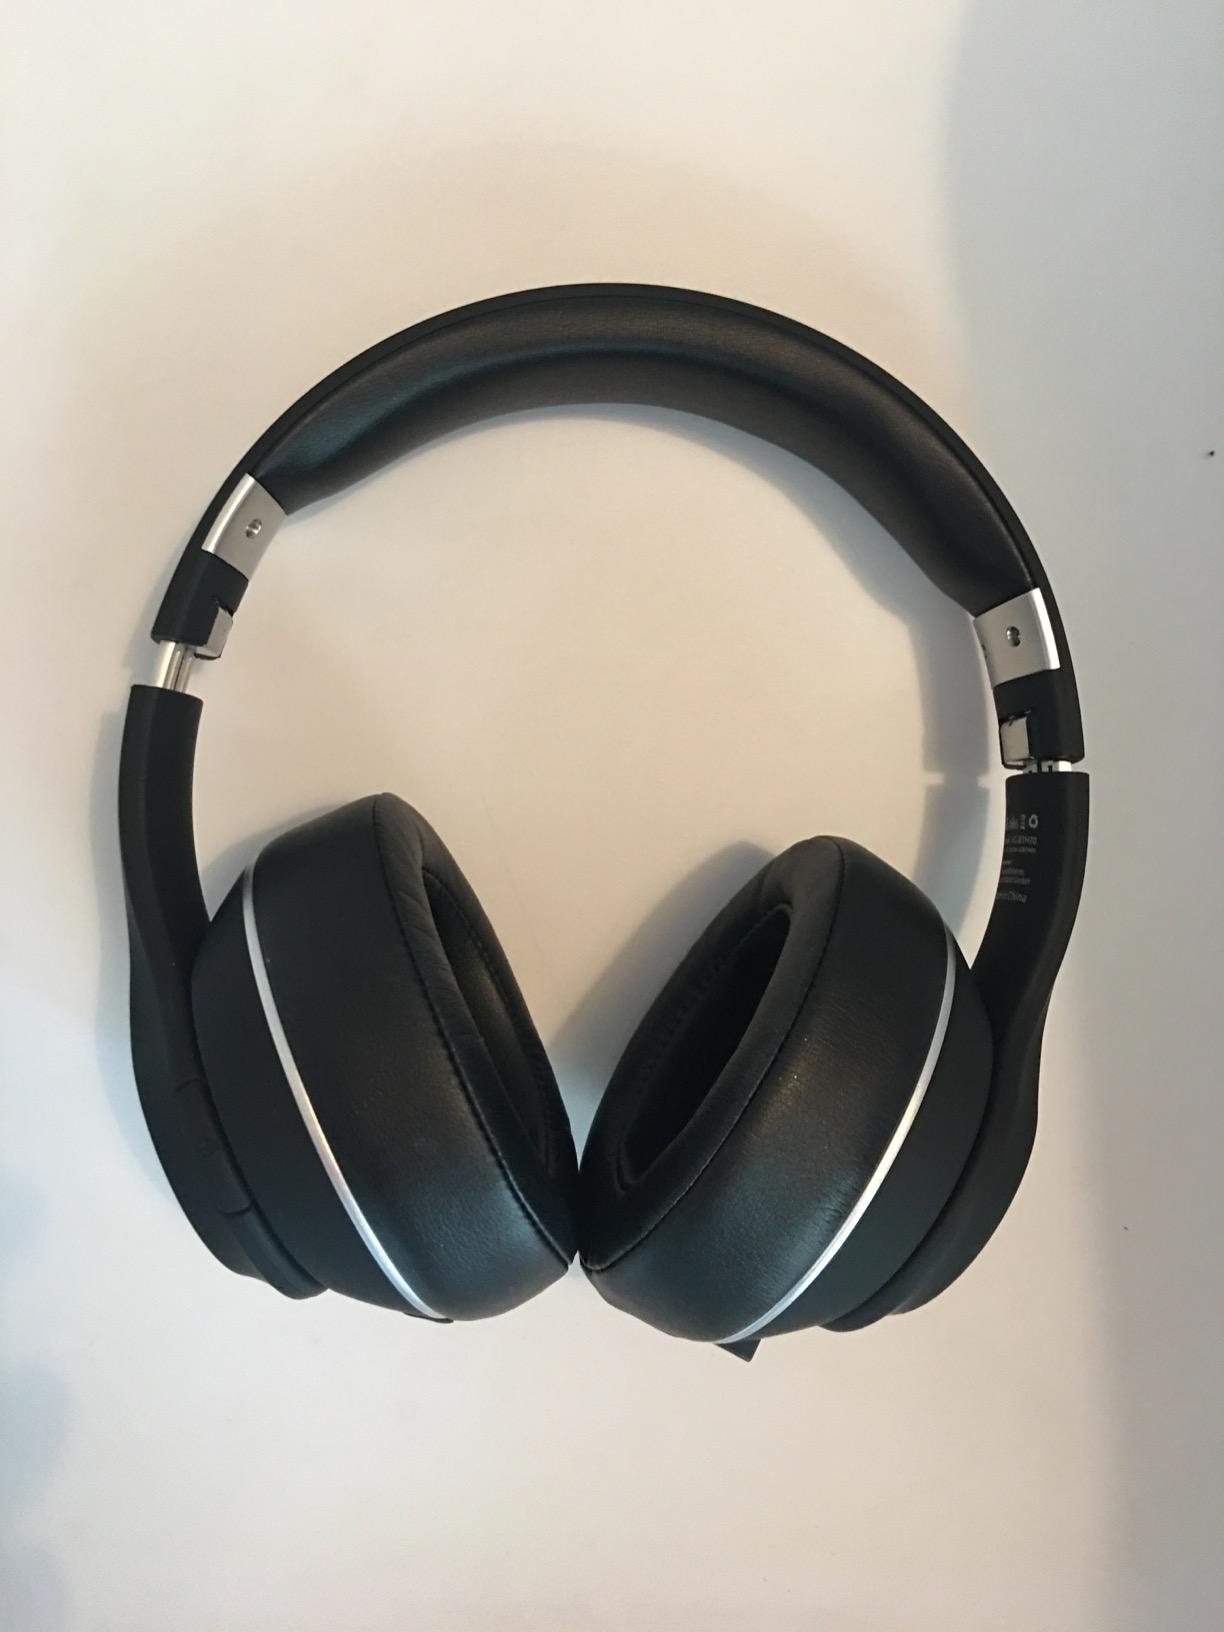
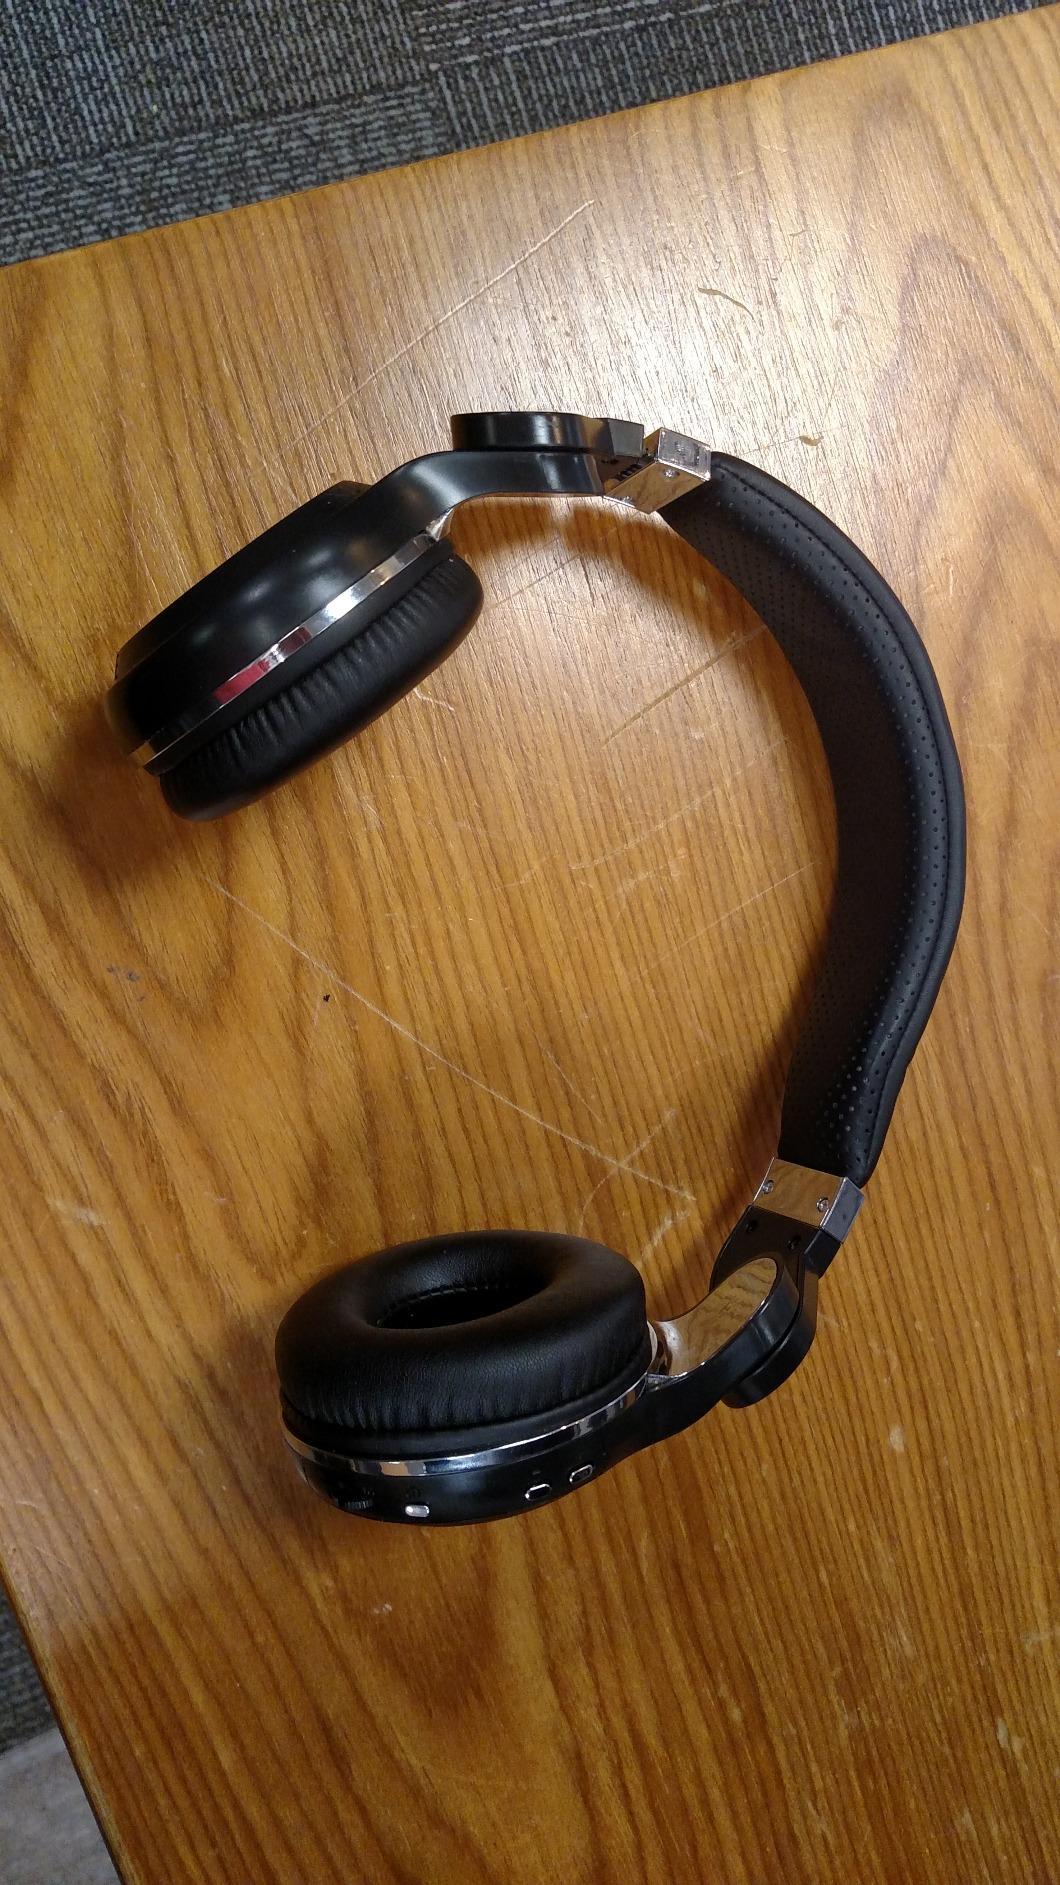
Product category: headphones
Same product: no